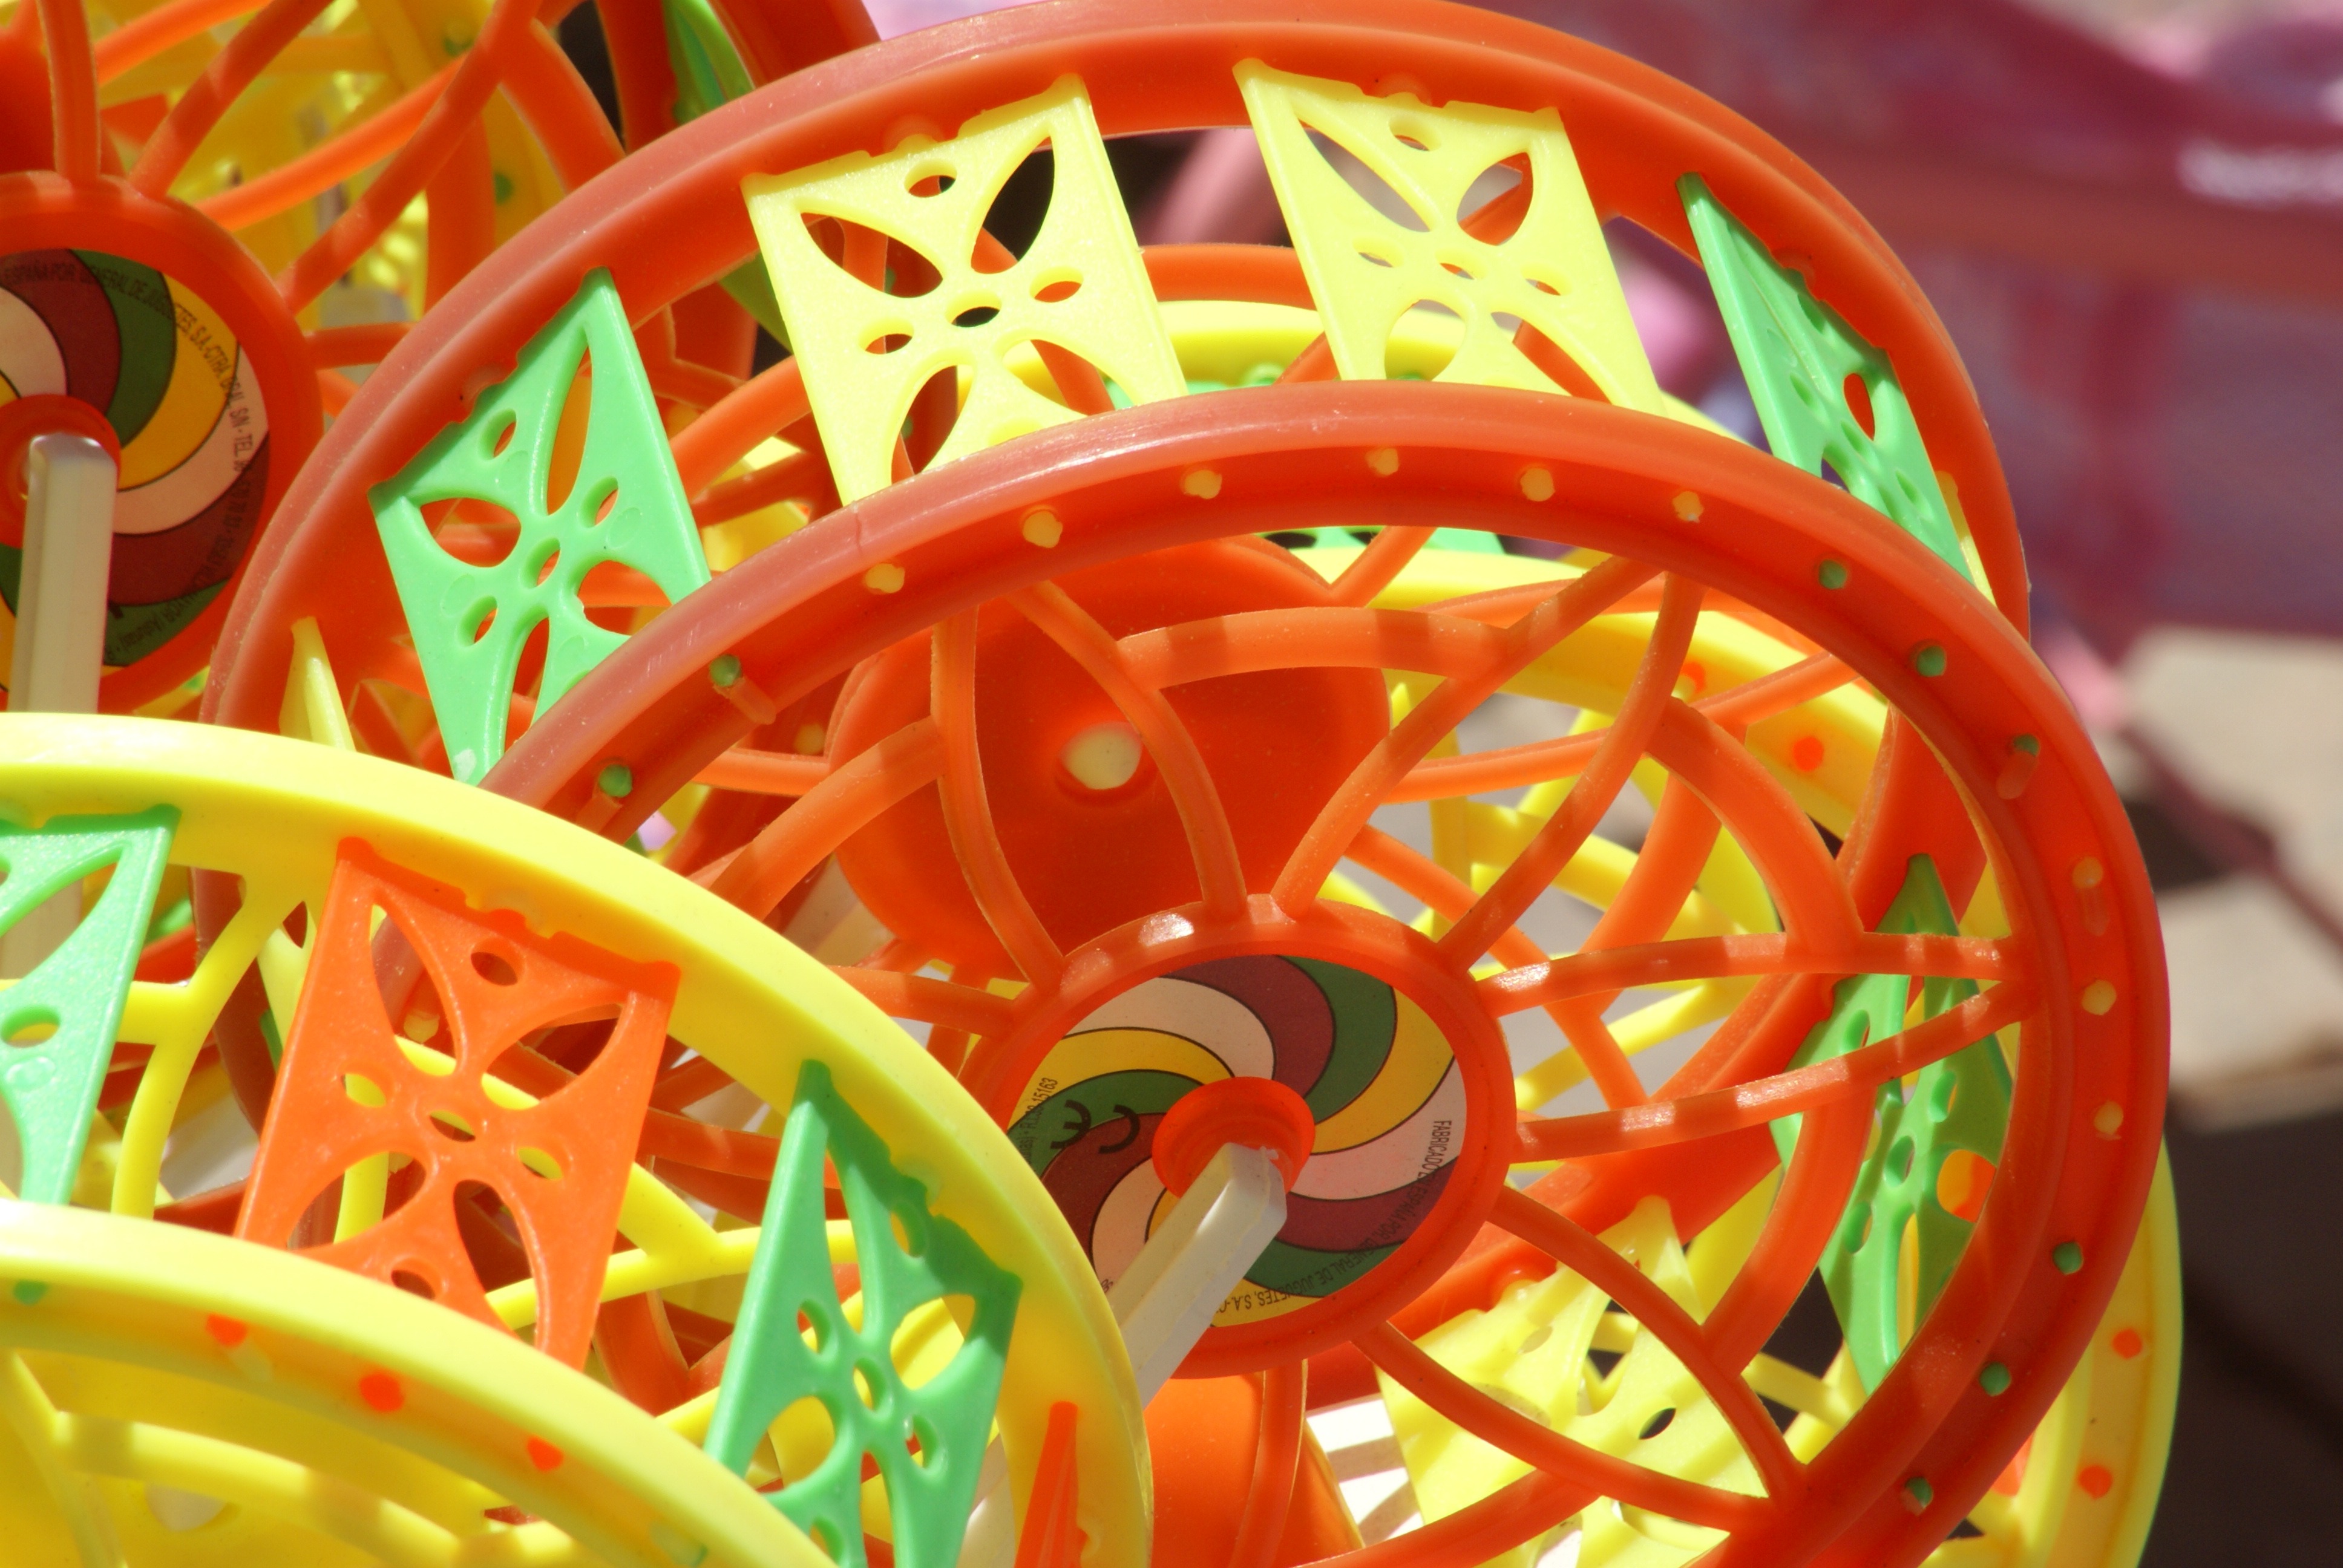
wheel, play, food, red, color, playing, colorful, toy, childhood, circle, fun, toys, joy, bright toy